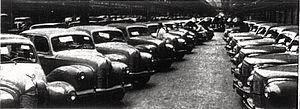
Auto de la compagnie Austin de Birmingham en 1948
Aston Martin est un constructeur automobile britannique de voitures de luxe et de course, créée en 1913 par Lionel Martin et Robert Bamford. Basée à Gaydon, dans le Warwickshire, elle est une filiale de Prodrive depuis 2007. Le nom vient du fait que Lionel Martin avait créé une voiture qui remporta la course d'Aston Clinton en 1914.